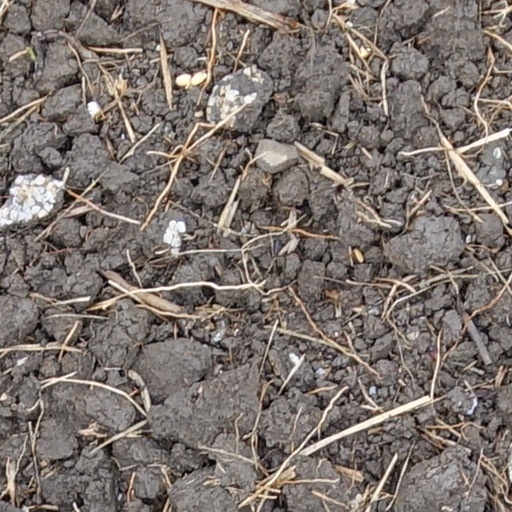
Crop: wheat